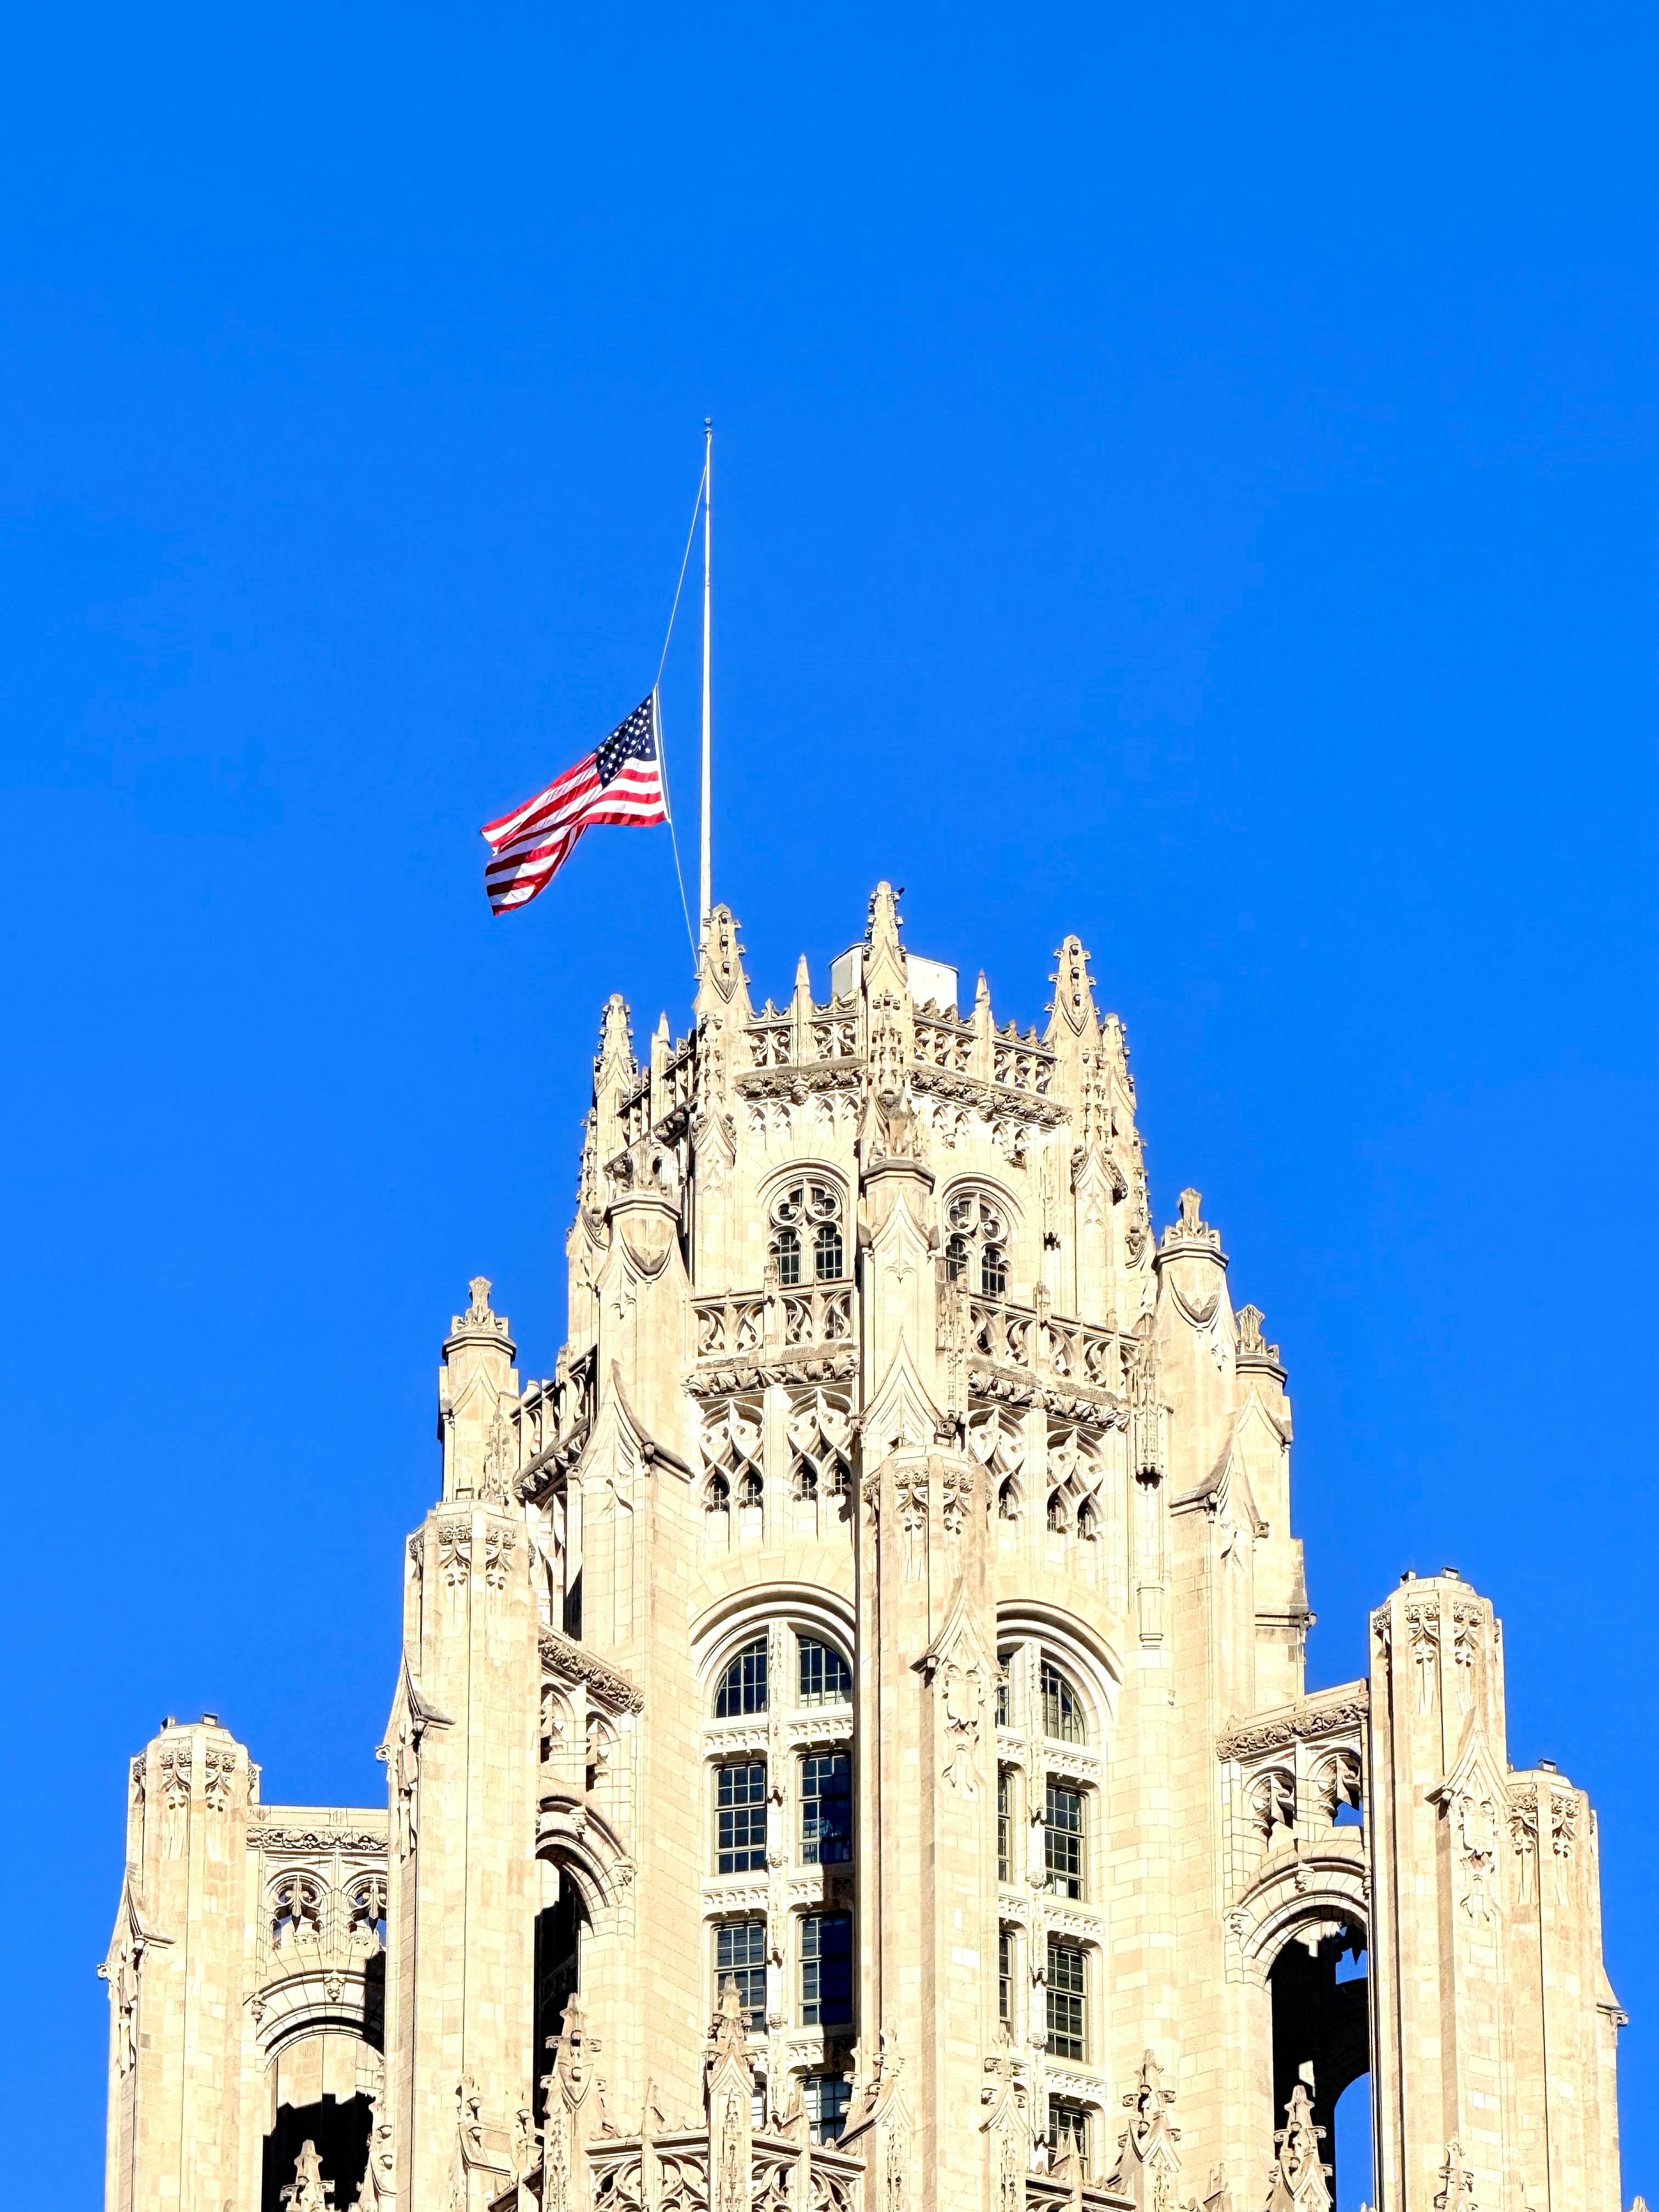
building, blue, daytime, landmark, tower, tourist attraction, flag of the united states, Flag Day, spire, finial, symmetry, classical architecture, skyscraper, national historic landmark, government